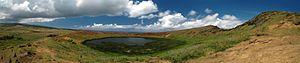
L'île de Pâques, en rapanui Rapa Nui, en espagnol Isla de Pascua, est une île du Chili, isolée dans le Nord-Est de l’océan Pacifique sud. Elle est particulièrement connue pour ses statues monumentales et son écriture océanienne unique.
Le Rano Raraku est un volcan du Chili situé dans l'Est de l'île de Pâques.